DIT University

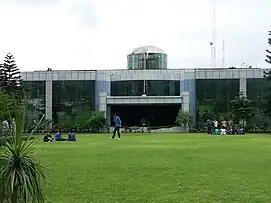

The National Institutional Ranking Framework (NIRF) ranked the university between 201-300 in the engineering rankings in 2024.